Feel Free (Smith book)

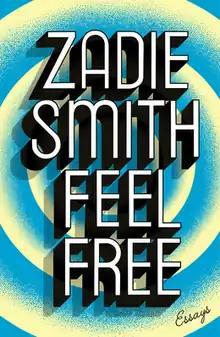
Cover of first edition

Feel Free: Essays is a 2018 book of essays by Zadie Smith. It was published on 8 February 2018 by Hamish Hamilton, an imprint of Penguin Books. It has been described as "thoroughly resplendent" by Maria Popova, who writes: "Smith applies her formidable mind in language to subjects as varied as music, the connection between dancing and writing, climate change, Brexit, the nature of joy, and the confusions of personhood in the age of social media."